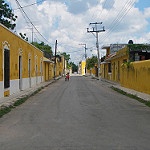
Label: street